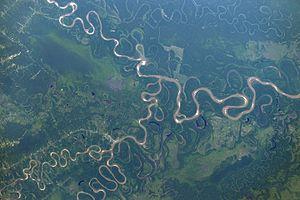
Un méandre, qui doit son nom à un fleuve de Turquie, est une sinuosité très prononcée du cours d'un fleuve ou rivière, qui se produit naturellement lorsque le courant est suffisant pour éroder les berges en présence de matériaux plus résistants, d'embâcles ou de barrages de castors. Le début de sinuosités naturelles est accentué par la force centrifuge qui exerce une pression sur la partie extérieure de la courbe. Sa courbure est essentiellement due à une faible pente.
Le Río Ichilo est un cours d'eau bolivien, branche mère du rio Mamoré, donc sous-affluent du Río Madeira, puis de l'Amazone qui naît dans la Cordillère des Andes et parcourt les plaines centrales de la Bolivie.